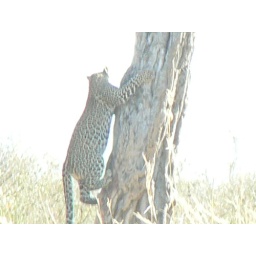
once at the ground the leopard was instantly unrecognisable in the long grass